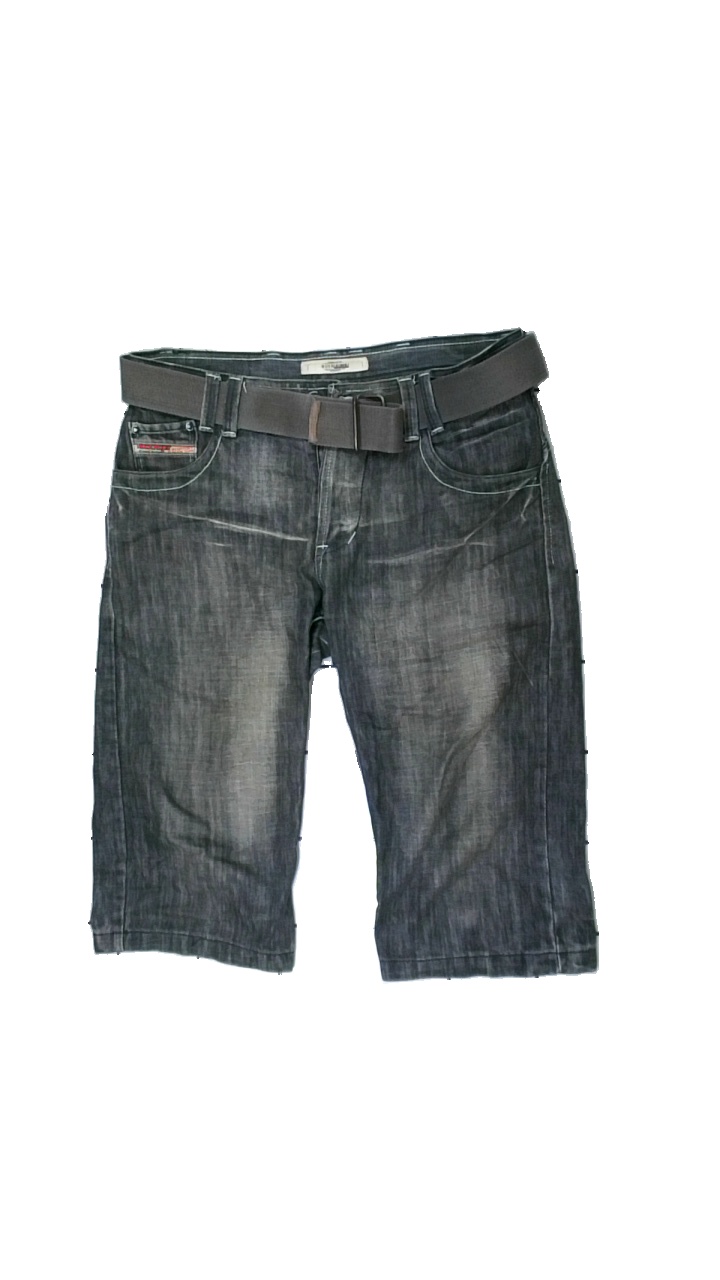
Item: Shorts (Men)
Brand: Buck Rojer
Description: grå jeans shorts med skärp, lite missfärgade
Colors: Grey
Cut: Regular
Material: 100% cotton
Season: Summer
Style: Denim
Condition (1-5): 4
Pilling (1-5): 5
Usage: Reuse
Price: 50-100